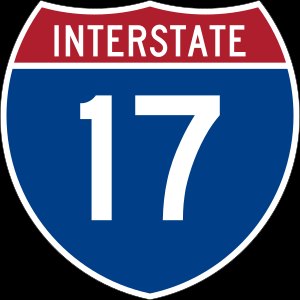
Interstate Highway 17
Vejskilt på I-17 skilt
Interstate Highway 17, Interstate 17 eller bare I-17 en hovedvej i Dwight D. Eisenhower National System of Interstate and Defense Highways eller bare Interstate Highway System i USA. Vejen er en såkaldt Intrastate Interstate Highway, hvilket betyder at hele vejens forløb ligger inden for grænserne af en enkelt delstat.